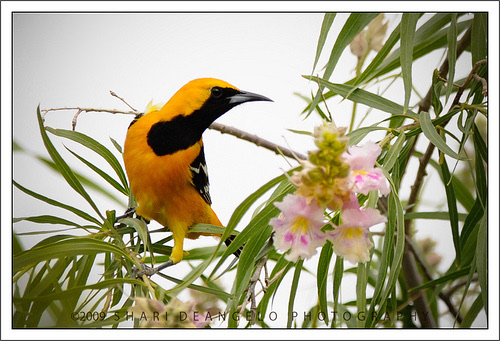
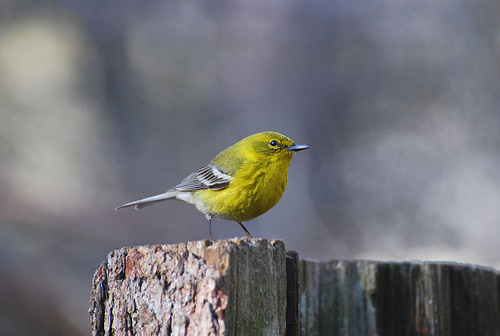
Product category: misc
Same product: yes